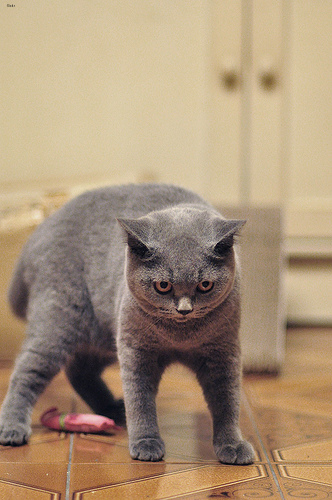
Animal: cat
Breed: British Shorthair